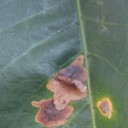
Label: Miner